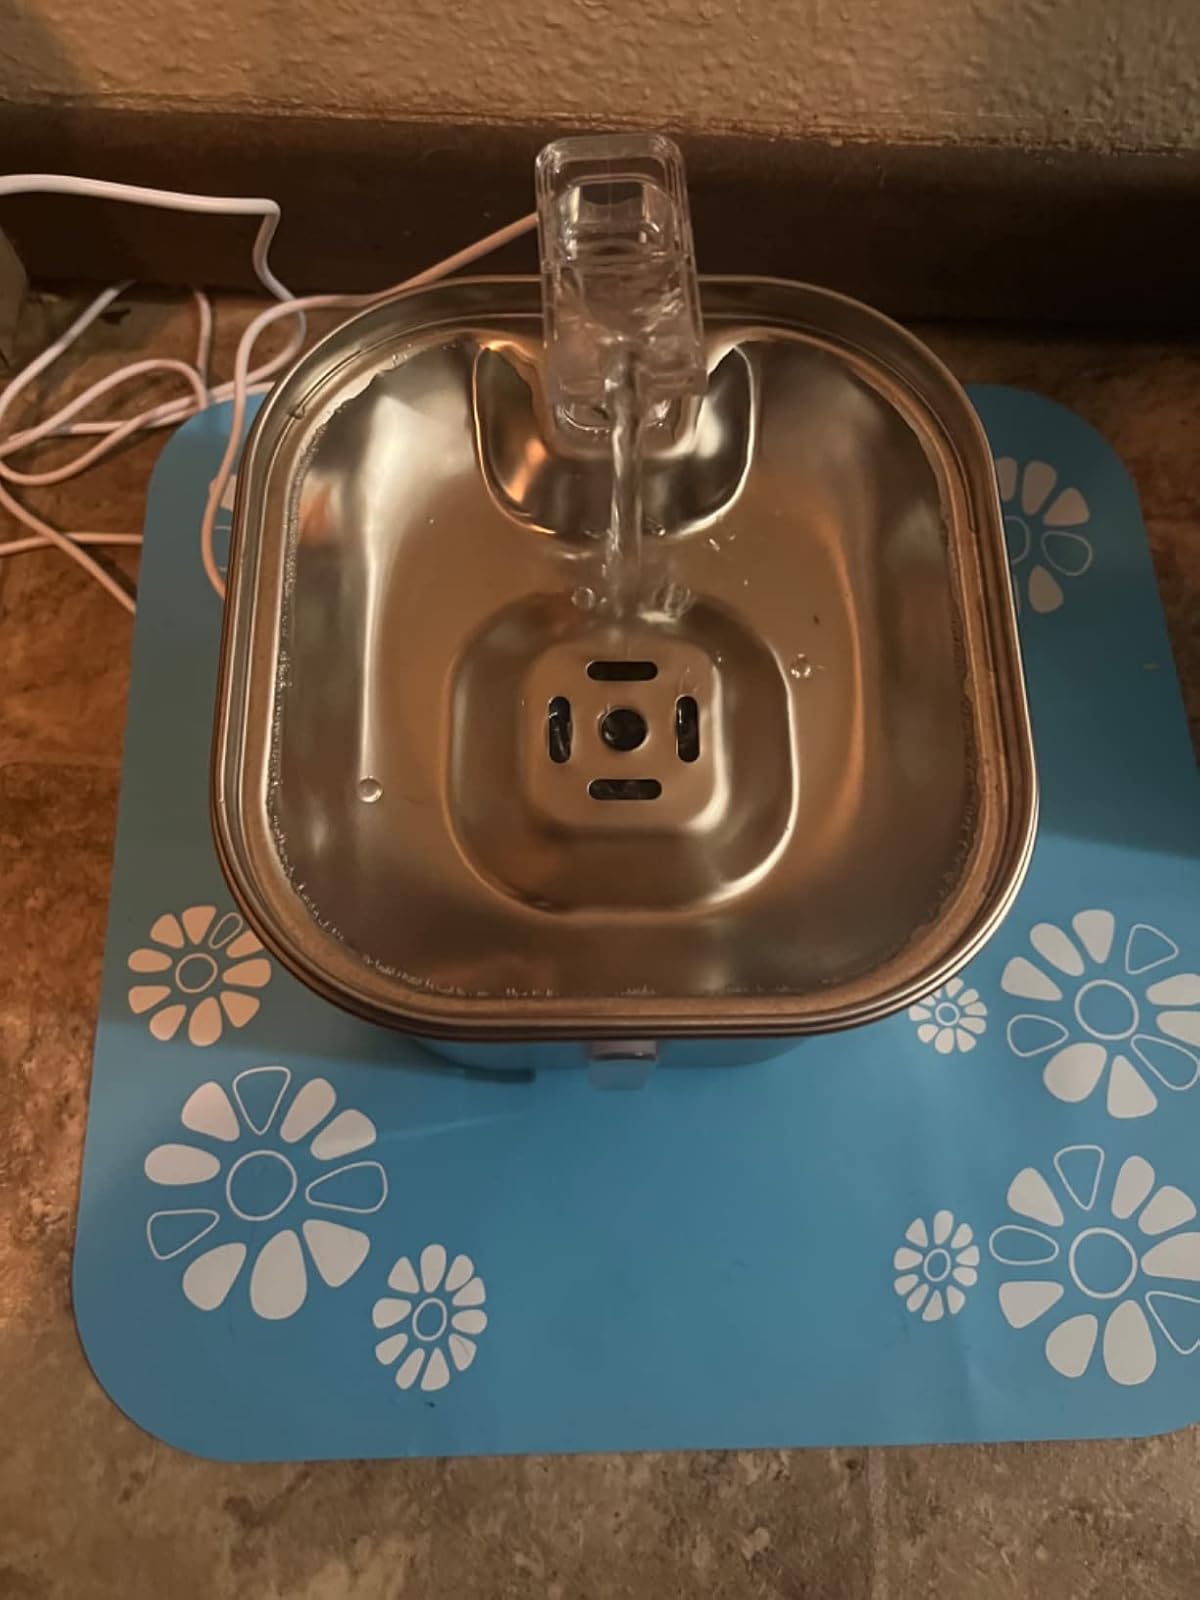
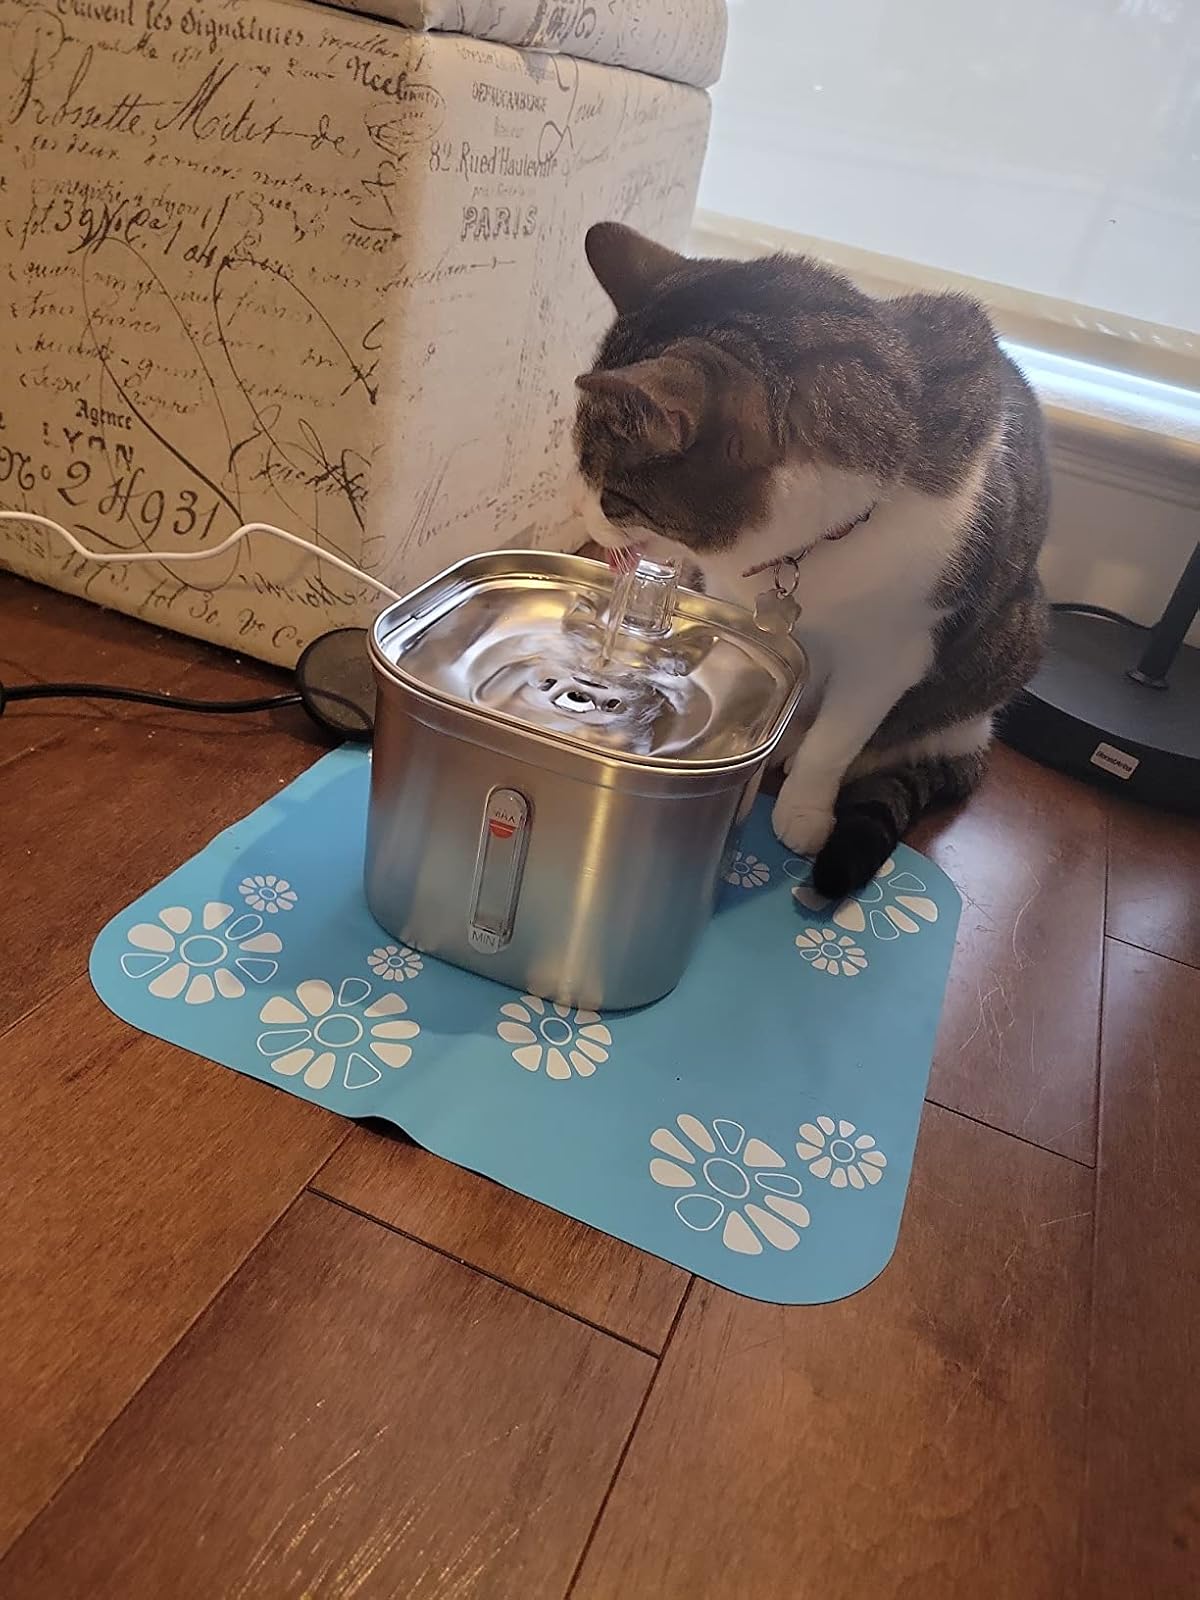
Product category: items_bowl
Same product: yes